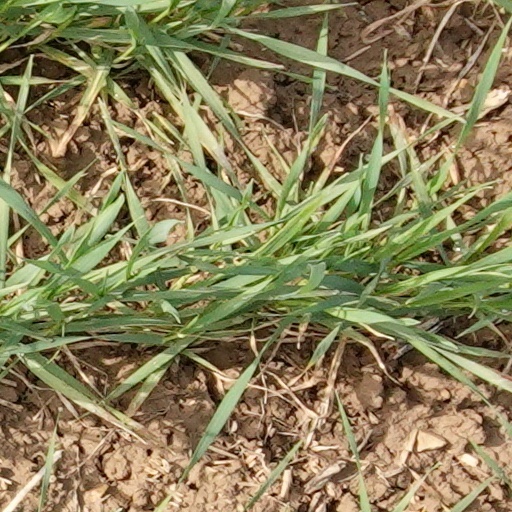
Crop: wheat